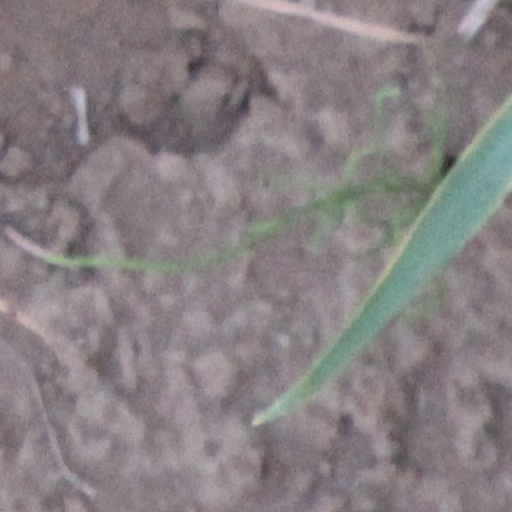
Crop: wheat